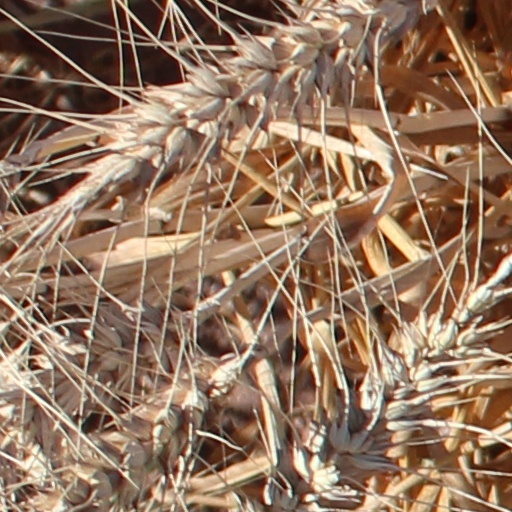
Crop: wheat